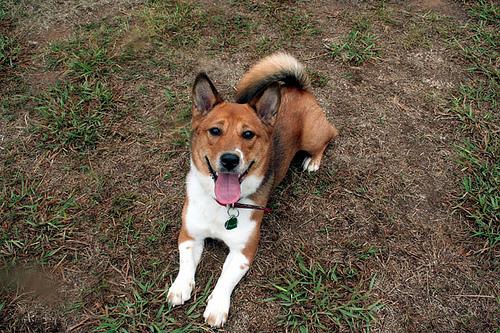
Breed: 2909-n000116-Cardigan